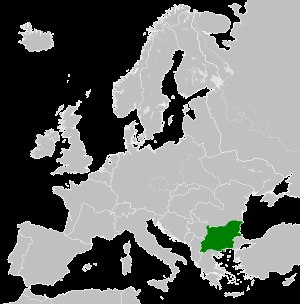
Kongeriget Bulgarien
Kongeriget Bulgarien i 1942
Kongeriget Bulgarien, somme tider kaldet det Tredje bulgarske rige var et konstitutionelt monarki, der blev etableret 5. oktober 1908, da den bulgarske stat blev ophævet fra et fyrstendømme til et kongerige. Ferdinand 1. blev kronet som zar ved uafhængighedserklæringen, hovedsageligt på grund af hans militære planer og for at søge muligheder for at samle alle Balkanlandene med en etnisk bulgarsk majoritet.